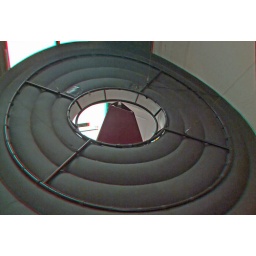
London Transport Museum in anaglyph 3D stereo red cyan glasses to view